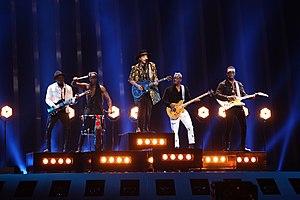
Les Pays-Bas sont l'un des quarante-trois pays participants du Concours Eurovision de la chanson 2018, qui se déroule à Lisbonne au Portugal. Le pays est représenté par Waylon et sa chanson Outlaw in 'Em, sélectionnés en interne par le diffuseur AVROTROS. Waylon termine finalement en 18ᵉ position lors de la finale, recevant un total de 121 points.
Outlaw in 'Em est une chanson interprétée par le chanteur néerlandais Waylon, sortie le 3 mars 2018.
Les Pays-Bas participent au Concours Eurovision de la chanson, depuis sa première édition, en 1956, et l'ont remporté à cinq reprises : en 1957, 1959, 1969, 1975 et 2019.